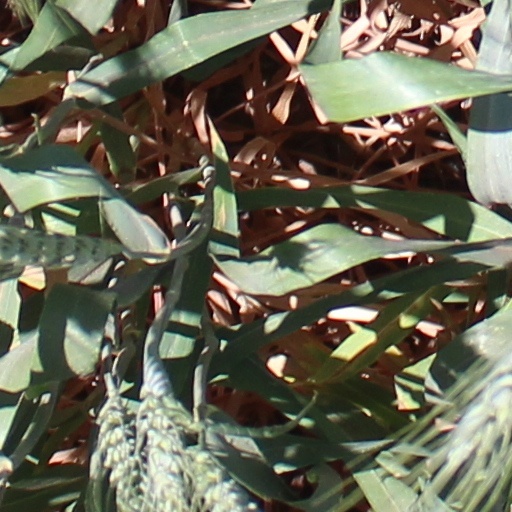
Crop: wheat